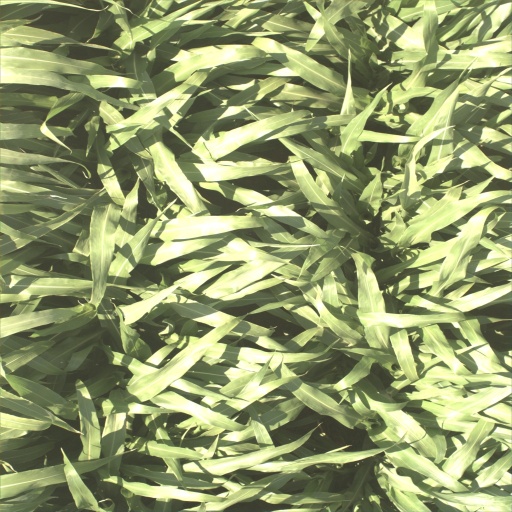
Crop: sorghum